Gregory Shuvalov

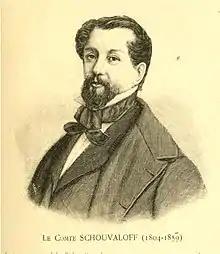
Gregory Shuvalov

Count Gregory Petrovich Shuvalov (1804–1859) was one of the Russian nobles of the second quarter of the 19th century, who converted from Russian Orthodoxy to Catholicism and emigrated to Catholic Europe.